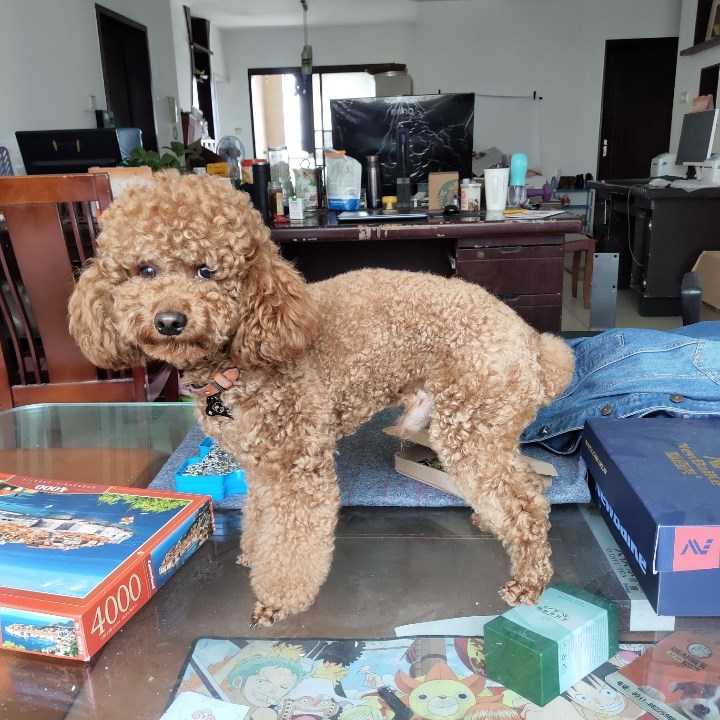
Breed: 2925-n000114-toy_poodle